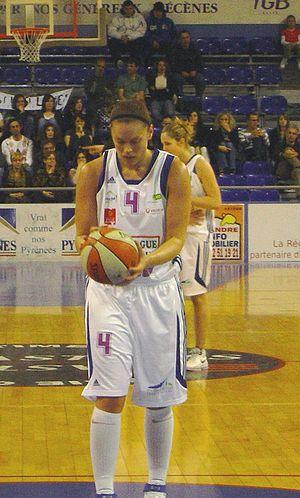
La saison 2010-2011 de la LFB est la 13ᵉ édition de la Ligue féminine de basket et se dispute avec 14 équipes.